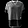
Label: T - shirt / top